Tracy Lee Stum

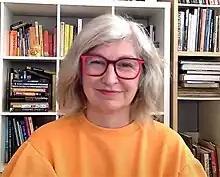
Stum in 2021

Tracy Lee Stum is an American artist best known for her 3D street paintings or chalk drawings making use of anamorphosis. In 2006, she held Guinness World Record for the Largest Chalk Painting by an individual.